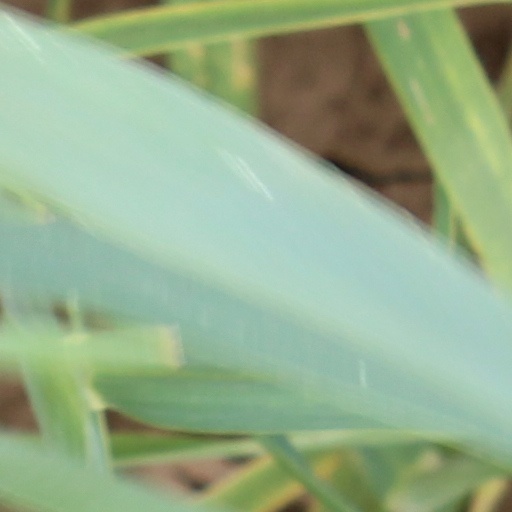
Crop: wheat